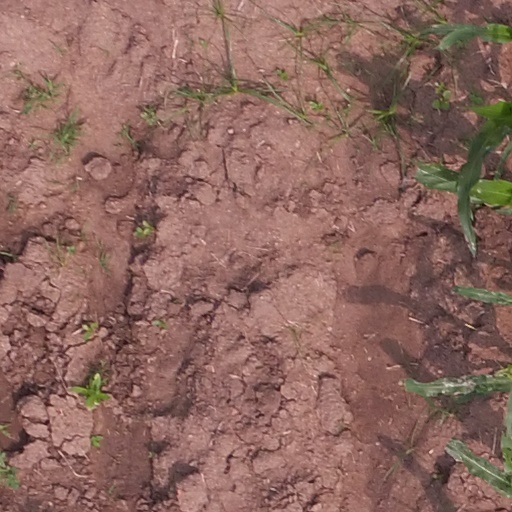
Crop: maize; corn